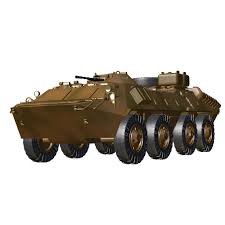
Label: BTR-70